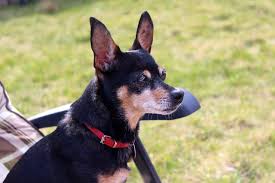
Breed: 561-n000127-miniature_pinscher